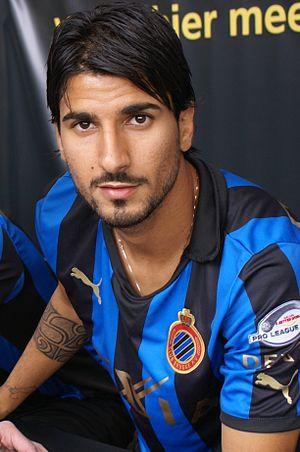
Lior Refaelov est un footballeur international israélien, né le 26 avril 1986 à Or Aqiva en Israël. Il évolue actuellement au Royal Antwerp FC au poste d'ailier ou de milieu offensif.